Pascale Allotey

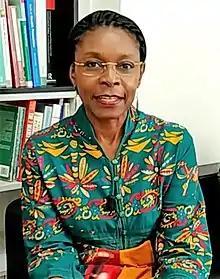
Allotey speaks at UNU-MERIT in 2018

Pascale Allotey is a Ghanaian public health researcher and the Director of the World Health Organization SRH/HRP. Her research focuses on addressing equity, human rights, and social justice as these relate to health and disease, health systems, and global health research. She has held various technical advisory positions for the World Health Organization. Allotey serves on the Paris Institute for Advanced Study World Pandemic Research Network to understand the societal impacts of the COVID-19 pandemic, the Governance of the World Health Summit and the international Advisory Board of "The Lancet.